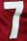
Number: 7